Question: What is grey and large?
Tambaya: Menene launin toka kuma ƙato?
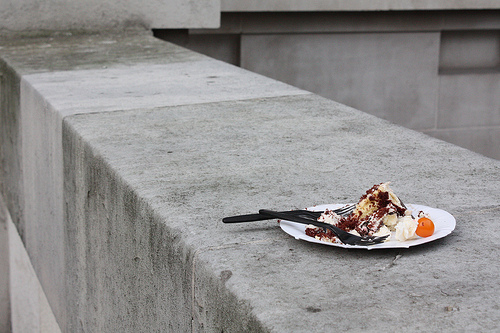
Answer: Concrete wall.
Amsa: Bangon kankare.